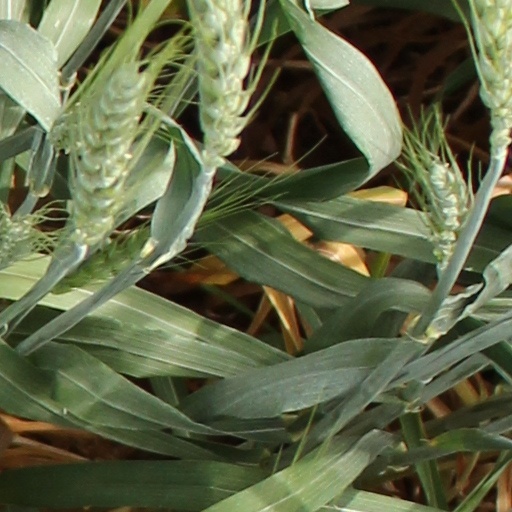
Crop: wheat